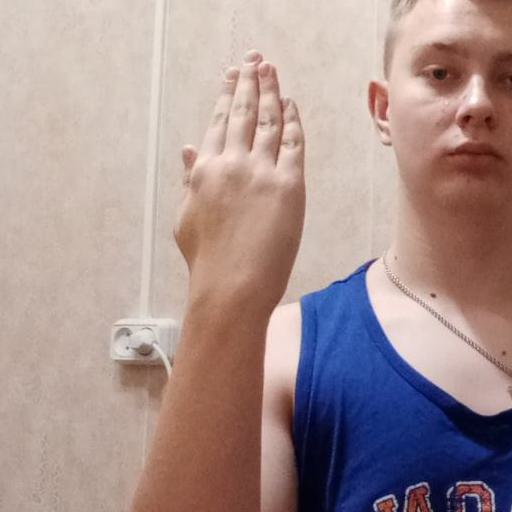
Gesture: stop_inverted